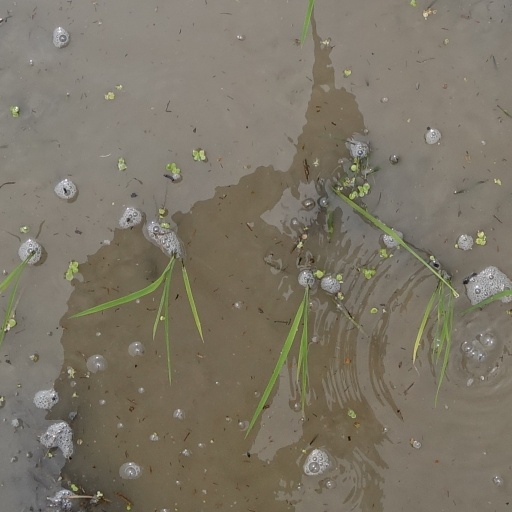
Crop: rice